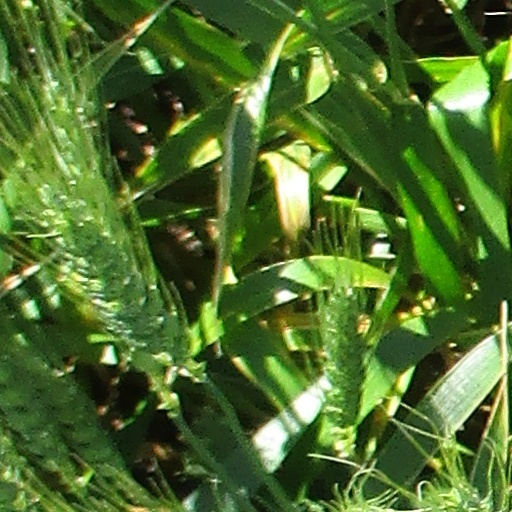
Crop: wheat